Aldersley

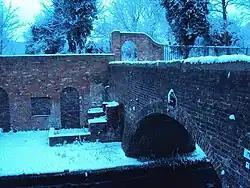
Aldersley bridge & building remains

Historically, Aldersley was a rural area consisting of the odd farm or house in the manor of Tettenhall Clericorum. The hamlet was also known as Autherley. The main thoroughfare of Aldersley Road existed by 1377. The coming of the canals changed things somewhat, with Aldersley the location of a major canal junction - that of the Birmingham Mainline Canal and the Staffordshire & Worcestershire Canal. A small hamlet was built at this junction for the people who operated it - with lock keepers cottages, a tollkeepers house and so on. Today, only the cellars and some brickwork remain of these historic buildings after they were demolished during the 1960s.